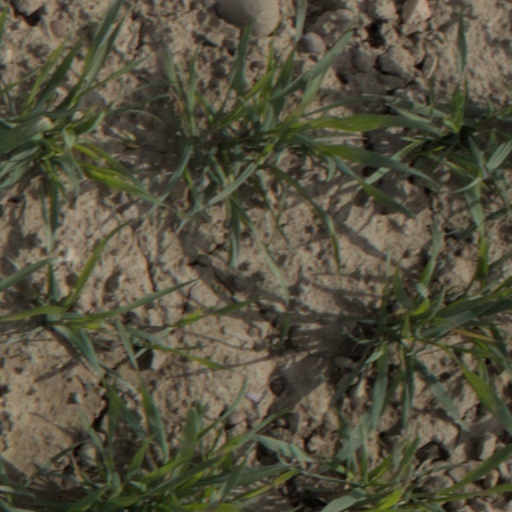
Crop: wheat